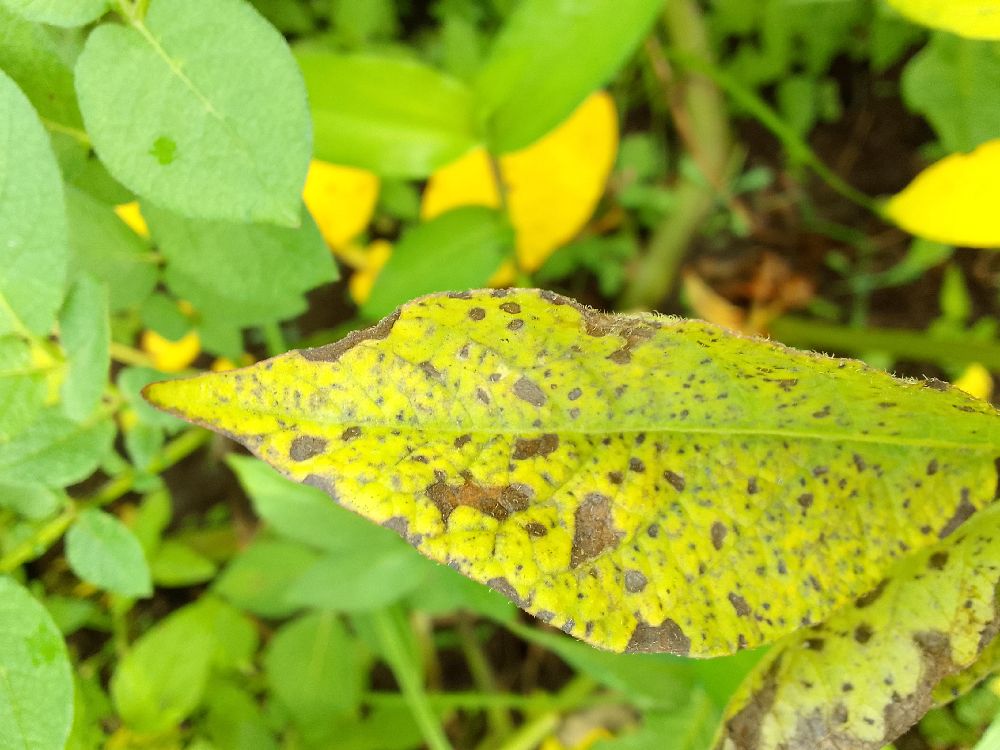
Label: Early blight